Jamie Babbit

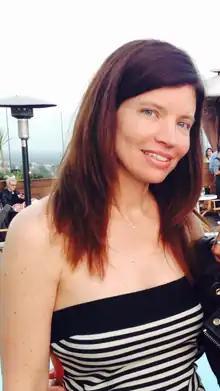

Jamie Merill Babbit (born November 16, 1970) is an American director, producer and screenwriter. She directed the films "But I'm a Cheerleader" (1999), "The Quiet" (2005), and "Itty Bitty Titty Committee" (2007). She has also directed episodes of such television series as "Russian Doll", "Gilmore Girls", "Malcolm in the Middle", "United States of Tara", "Looking", "Nip/Tuck", "The L Word", "Silicon Valley", "The Marvelous Mrs. Maisel", "The Orville", "Only Murders in the Building", and "A League of Their Own".